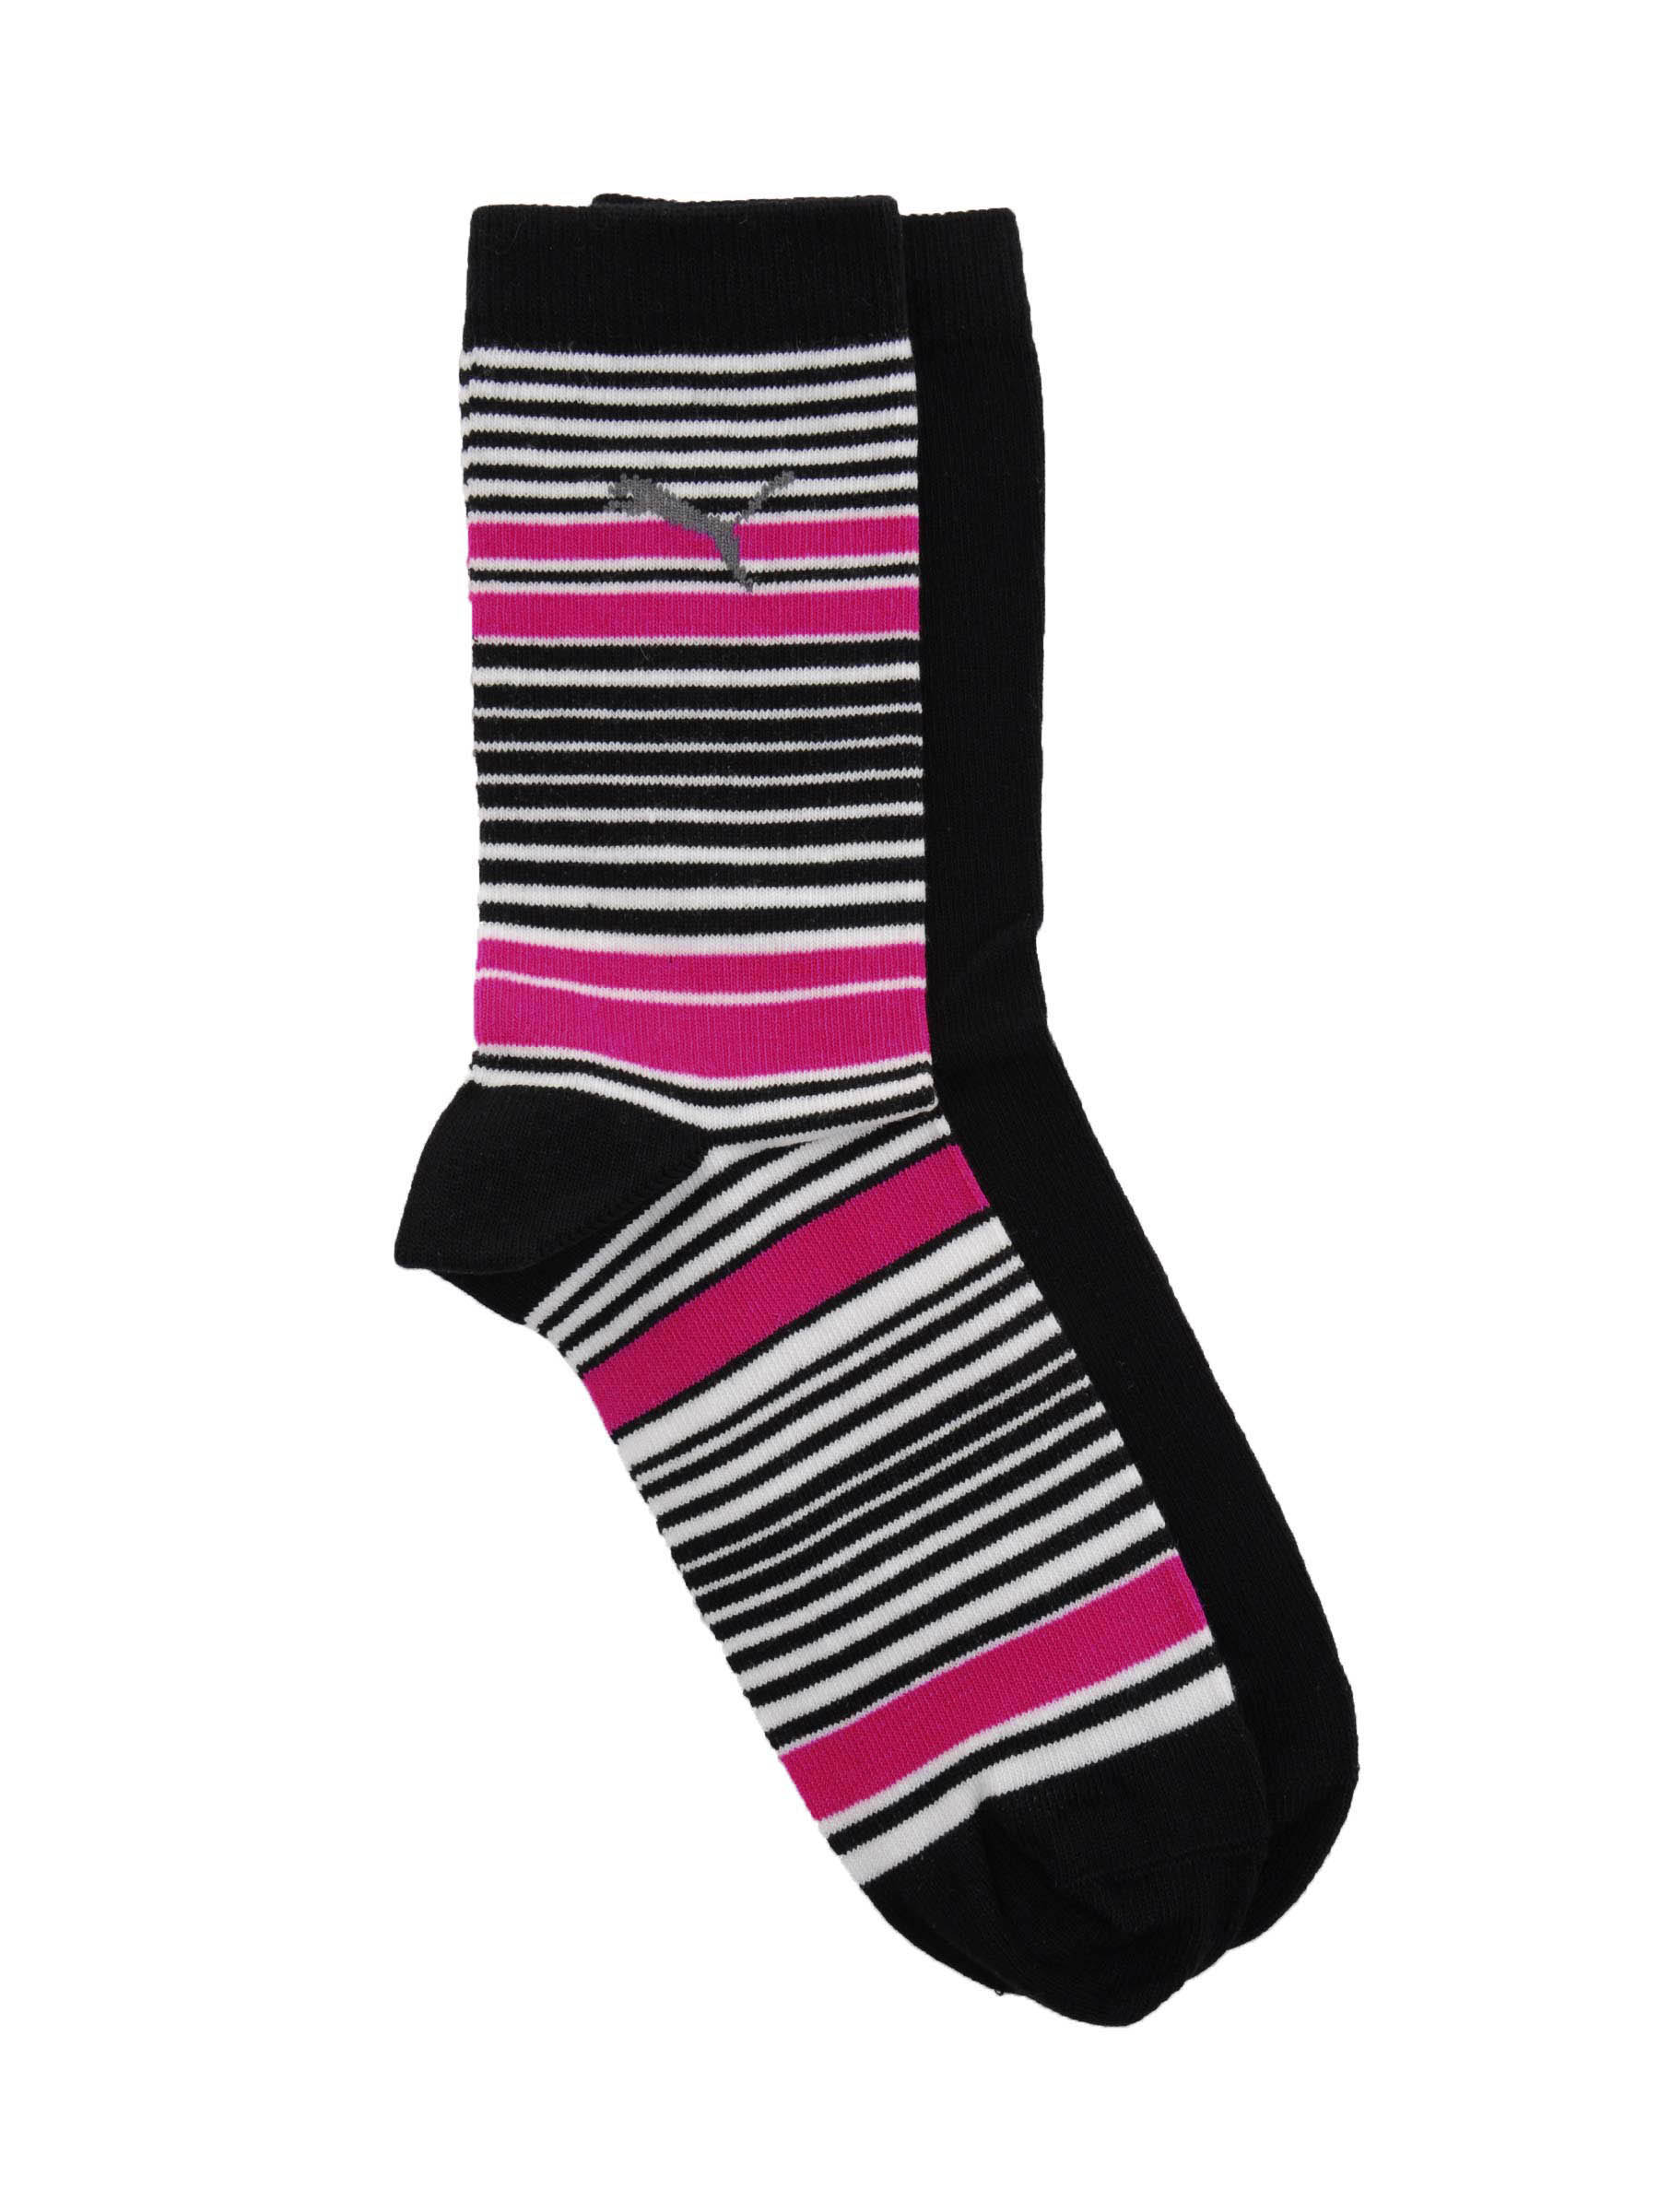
Puma Women Foundation Black Socks
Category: Accessories / Socks / Socks
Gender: Women
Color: Black
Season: Summer 2010
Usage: Casual